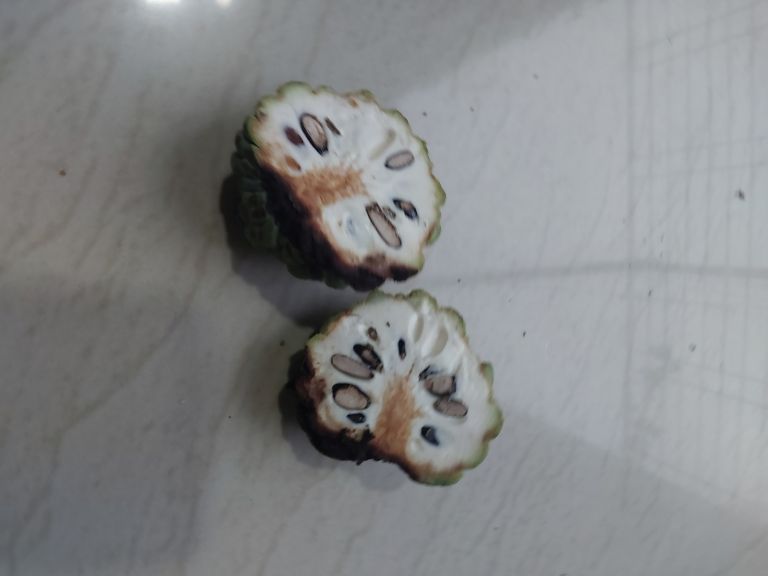
Disease label: Diplodia Rot